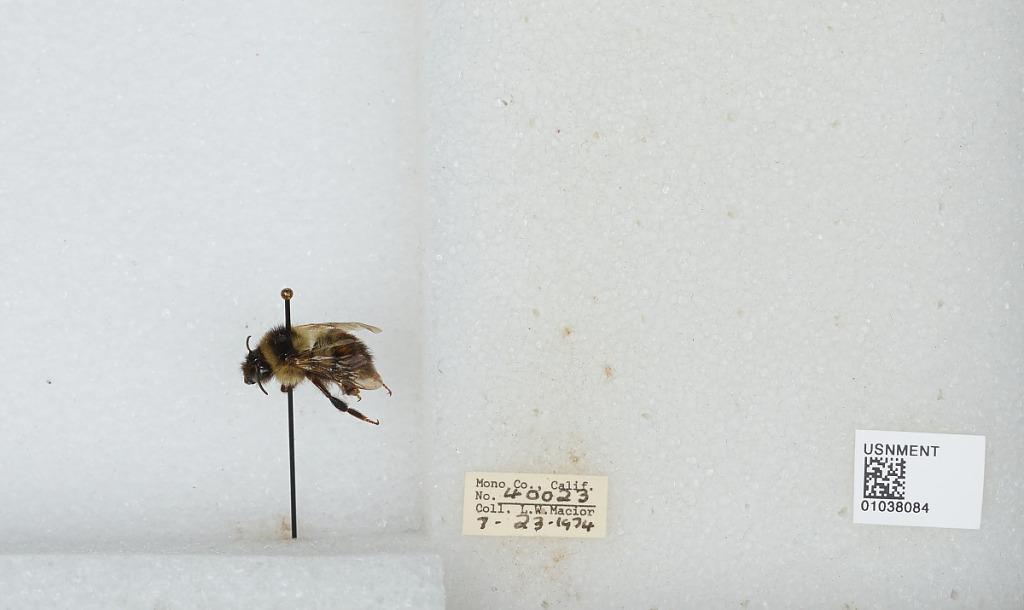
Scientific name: Bombus (Cullumanobombus) rufocinctus Cresson
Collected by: L. Macior
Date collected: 1974-7-23
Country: United States
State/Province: California
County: Mono
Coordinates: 37.92, -118.87